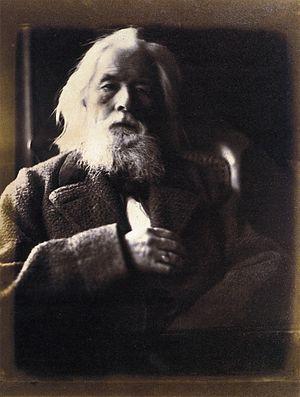
Julia Margaret Cameron est une artiste photographe britannique, surtout connue pour ses portraits de célébrités de son temps.